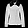
Label: Coat